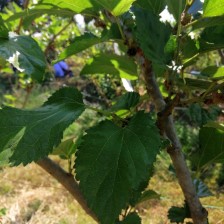
Variety: Buriram60